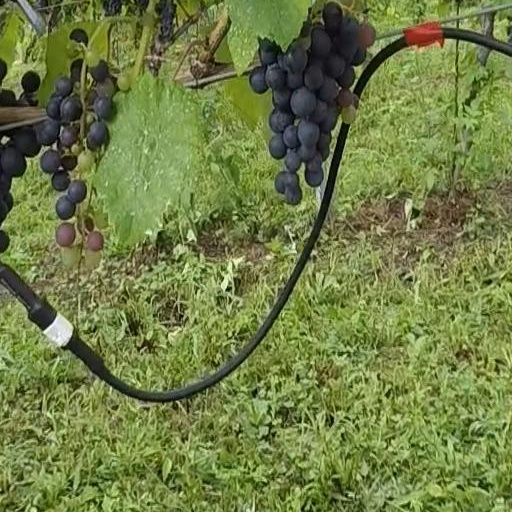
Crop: grape